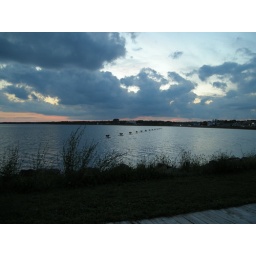
Sunset over Summerside's harbour/beach area. The black dots on the water are torches mounted on buoys.